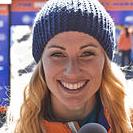
Age: 33